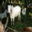
Label: cattle